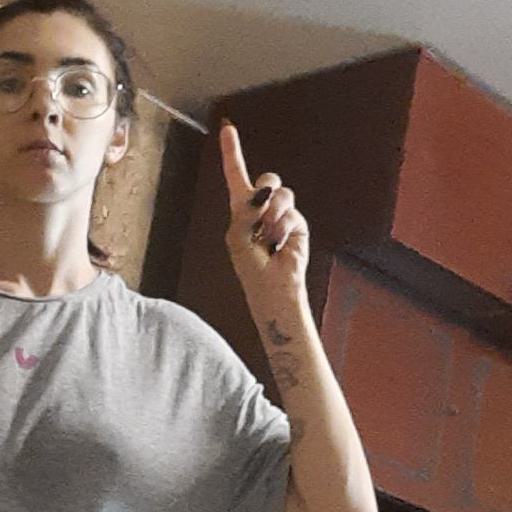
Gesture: one